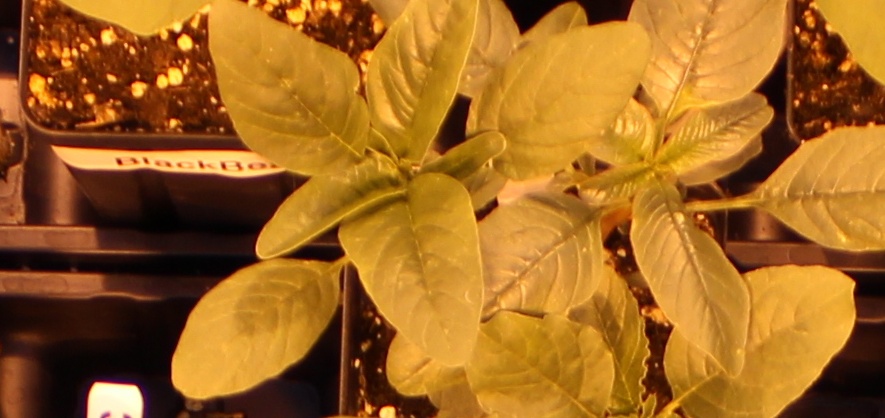
Label: Waterhemp